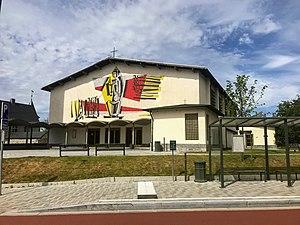
Façade de l'église.
L'église Saint-Georges est une église catholique de style moderne située à Marloie qui est rattachée à la commune belge de Marche-en-Famenne, dans la province de Luxembourg.